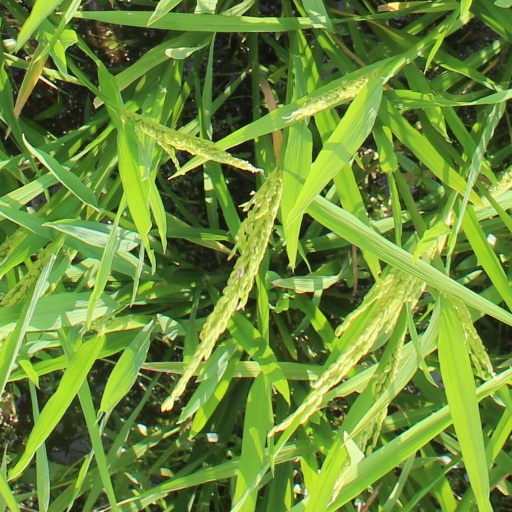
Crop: rice